Enrico Scuri

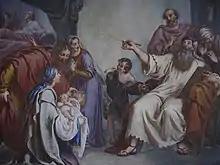
"Birth of John the Baptist", frescoes in church of Stezzano.

He frescoed four medallions in a chapel dedicated to the Blessed Alessandro Saul, in the church of Sant' Alessandro in Milan. Among his paintings of sacred subjects are the following: "St Simon Stock, receives the scapular from the Virgin Mary", altarpiece commissioned by the fabbriceria of Calolzio; "Saints Nazarius and Celsus condemned to Martyrdom" commissioned by the fabbriceria of Urgnano; "Saint Helen and the Miracle of the Cross", commissioned by the fabbriceria of Rudiano; "The Triumph of the Addolorata", for the church of San Lorenzo in Lodi; "The Transit of St Joseph" for the parochial church of Seriate; and "Blessing of the Children", commissioned by Count Petrobelli of Bergamo.